Weingut von Othegraven

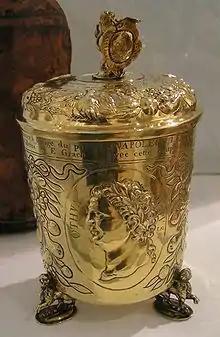
Napoleon-goblet

Weingut von Othegraven is a wine-growing estate in the Mosel wine region with a wine-growing history of the site from the 2nd–4th century and a documented tradition of more than 600 years. It is located on the lower banks of the Saar River a tributary of the Moselle River, opposite to the village of Kanzem.